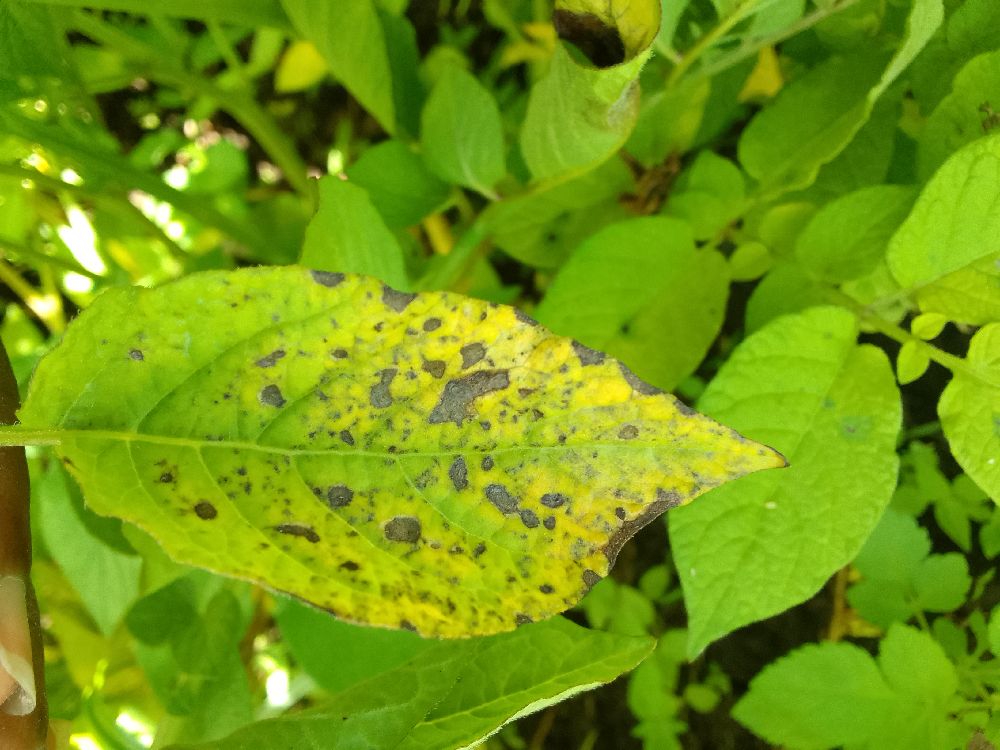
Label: Early blight